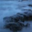
Label: sea